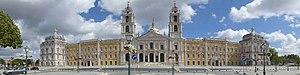
Le Palais national de Mafra est une ancienne résidence royale et monument de style baroque situé à Mafra, à 25 kilomètres au nord-ouest de Lisbonne. Sa construction a débuté en 1717 sous le règne de Jean V de Portugal, en accomplissement du vœu fait par le jeune roi, auquel la reine Marie-Anne d'Autriche venait de donner une descendance.